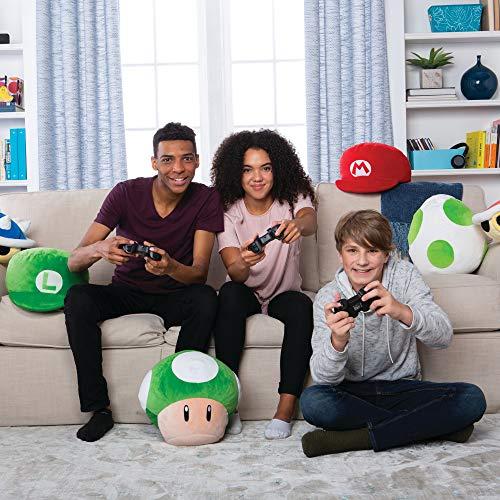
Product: Club Mocchi Mocchi Yoshi Egg Plush Toy
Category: Toys & Games | Stuffed Animals & Plush Toys
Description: SUPER SOFT: Huggable Yoshi Egg plush toy for kids has a unique squishy texture and is super soft to touch.
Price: $13.04
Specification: ProductDimensions:13.8x14.1x12.5inches|ItemWeight:1.32pounds|ShippingWeight:1.75pounds(Viewshippingratesandpolicies)|ASIN:B07X2TXFY2|Itemmodelnumber:T12968|Manufacturerrecommendedage:3yearsandup